Oudezijds Voorburgwal

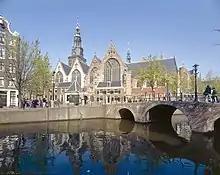

There are more than a hundred national monuments on Oudezijds Voorburgwal. Some well-known buildings there include: